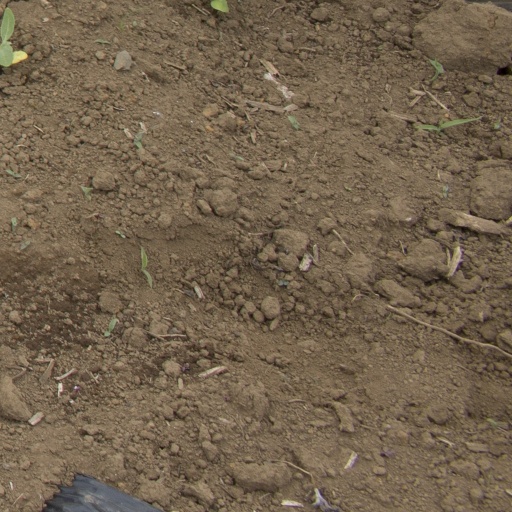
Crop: Jerusalem artichoke